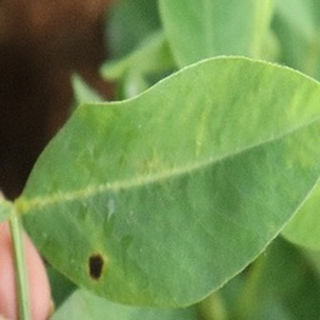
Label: groundnut_early_leaf_spot